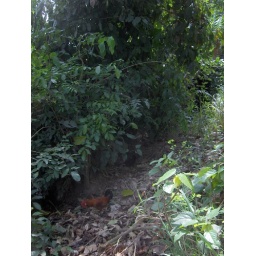
chickens drinking the left over river water